Coat

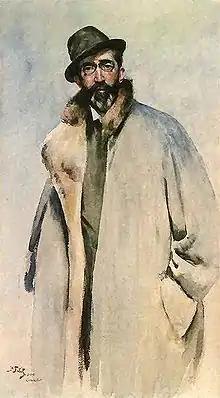
Watercolor painting of a dark-bearded white man in glasses, a hat, and a long, thick, pale-colored coat with a fur collar. The man has his hands in his pockets, and the coat is open, showing indiscriminate clothing of a dark color beneath.

A coat is typically an outer garment for the upper body, worn by any gender for warmth or fashion. Coats typically have long sleeves and are open down the front, and closing by means of buttons, zippers, hook-and-loop fasteners (AKA velcro), toggles, a belt, or a combination of some of these. Other possible features include collars, shoulder straps, and hoods.